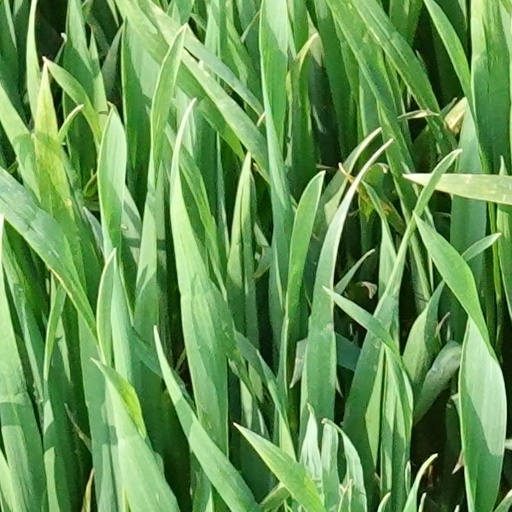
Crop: wheat